Avery Brooks

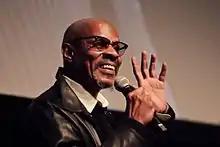
Brooks at the 2012 Destination Star Trek in London

Avery Franklin Brooks (born October 2, 1948) is a retired American actor, director, singer, narrator and educator. He is best known for his television roles as Captain Benjamin Sisko on "", as Hawk on "" and its spinoff "A Man Called Hawk", and as Dr. Bob Sweeney in the Academy Award–nominated film "American History X". Brooks has delivered a variety of other performances to a great deal of acclaim. He has been nominated for a Saturn Award and three NAACP Image Awards. Brooks has also been inducted into the College of Fellows of the American Theatre and bestowed with the William Shakespeare Award for Classical Theatre by the Shakespeare Theatre Company.